Sophie Anderson (actress)

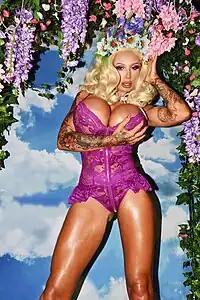
Anderson was known for her extreme body modification and enhanced breasts.

Anderson was a member and an advocate of the LGBTQ+ community, as she herself was openly pansexual. She also had a son, and prior to his birth struggled with cocaine addiction after being introduced to the drug by a former boyfriend, which Anderson said she was determined to give up after falling pregnant whilst living in a drug house.